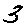
Label: 3